Timeline of the COVID-19 pandemic in Maryland

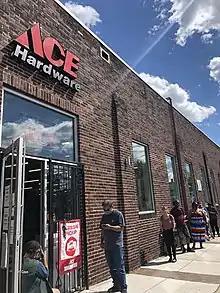
Customers lined up outside ACE Hardware in Baltimore practicing social distancing.

On March 30, Governor Hogan issued a mandatory stay-at-home order, effective beginning at 8:00pm EDT that evening. The Governor also required all individuals who have recently traveled out of the state to self quarantine for 14 days. Violation of the order would be punishable by a prison sentence of up to one year and/or a $5,000 fine. A wireless alert was also sent to all mobile devices in the state. Virginia's Governor Ralph Northam and the District of Columbia's Mayor Muriel Bowser issued similar orders on the same day (see COVID-19 pandemic in Virginia and in Washington, D.C.).